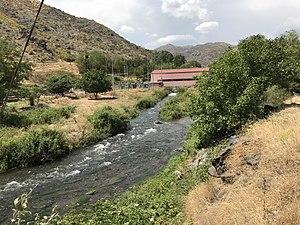
Rivière Aghavno près du poste-frontière à l'entrée du corridor de Lachin.
Le tourisme dans le Haut-Karabagh est une des branches de l'économie du Haut-Karabagh, actuellement dénommée République d'Artsakh. Depuis la période qui a suivi la guerre, le tourisme est l'une des priorités de l'économie du pays. Ce développement est lié à un certain nombre de problèmes à résoudre : l'absence de résolution du conflit frontalier au Haut-Karabagh, les infrastructures non complètement restaurées après la guerre. Les problèmes économiques qui découlent de la situation freinent le développement du tourisme dans cette région. La géographie du Haut-Karabagh, les curiosités historiques, culturelles, naturelles, la restauration des infrastructures, peuvent attirer les investisseurs qui participent à des forums économiques et touristiques et contribuer au développement de l'artisanat. Chaque année le nombre de touristes qui visitent le Haut-Karabagh augmente, et donne des indications sur l'attrait du tourisme dans cette région et ses perspectives d'avenir.